Feminism in Indonesia

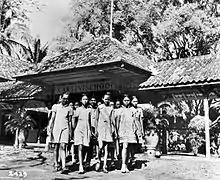
Kartini School in Jakarta in early 20th century

Kartini or Raden Adjeng Kartini was born a Javanese noblewoman in which she was able to attend Dutch colonial school which opened her eyes to Western ideals. After reaching adulthood, Javanese tradition dictated that Kartini live a life in gender segregation as a young female noble. During this time, Kartini wrote letters to her Dutch schoolmates, exposing the gender inequality emboldened by Javanese traditions which included forced marriages at a young age and the denial of education for women. With the help of the Dutch government, Kartini opened up the first Indonesian primary school for girls that allowed all Indonesian girls to attend regardless of social status. After her death in 1904, her letters were published and became symbol for the women's rights movement in Indonesia and furthered the cause of women's emancipation. April 1 is now celebrated annually as Kartini Day to celebrate her birth as a national heroine.